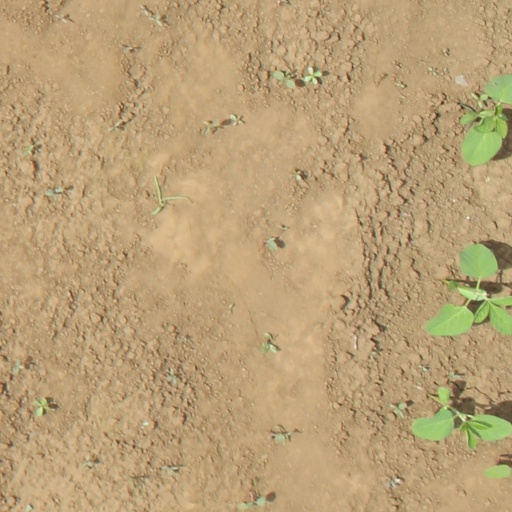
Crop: soybean